Food security

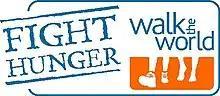
Fight Hunger: Walk the World campaign is a United Nations World Food Programme initiative.

According to the Comprehensive Assessment of Water Management in Agriculture, a major study led by the International Water Management Institute (IWMI), managing rainwater and soil moisture more effectively, and using supplemental and small-scale irrigation, hold the key to helping the greatest number of poor people. It has called for a new era of water investments and policies for upgrading rainfed agriculture that would go beyond controlling field-level soil and water to bring new freshwater sources through better local management of rainfall and runoff. Increased agricultural productivity enables farmers to grow more food, which translates into better diets and, under market conditions that offer a level playing field, into higher farm incomes.